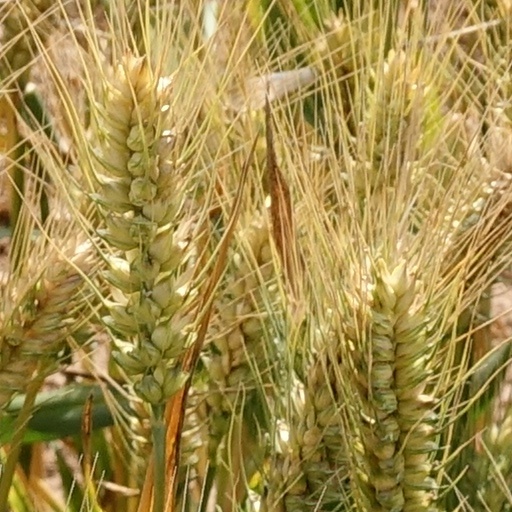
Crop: wheat